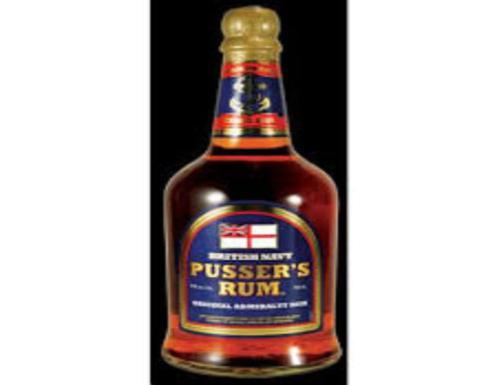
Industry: Food